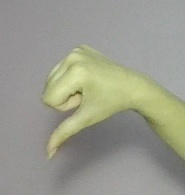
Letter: waw